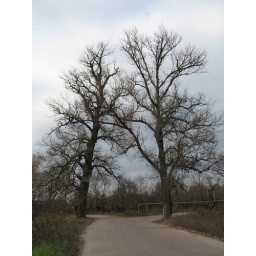
Two trees by the road